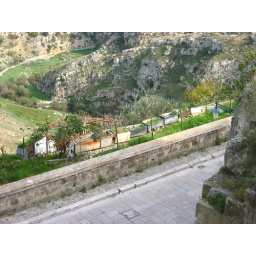
Matera - washing machine retaining wall from above